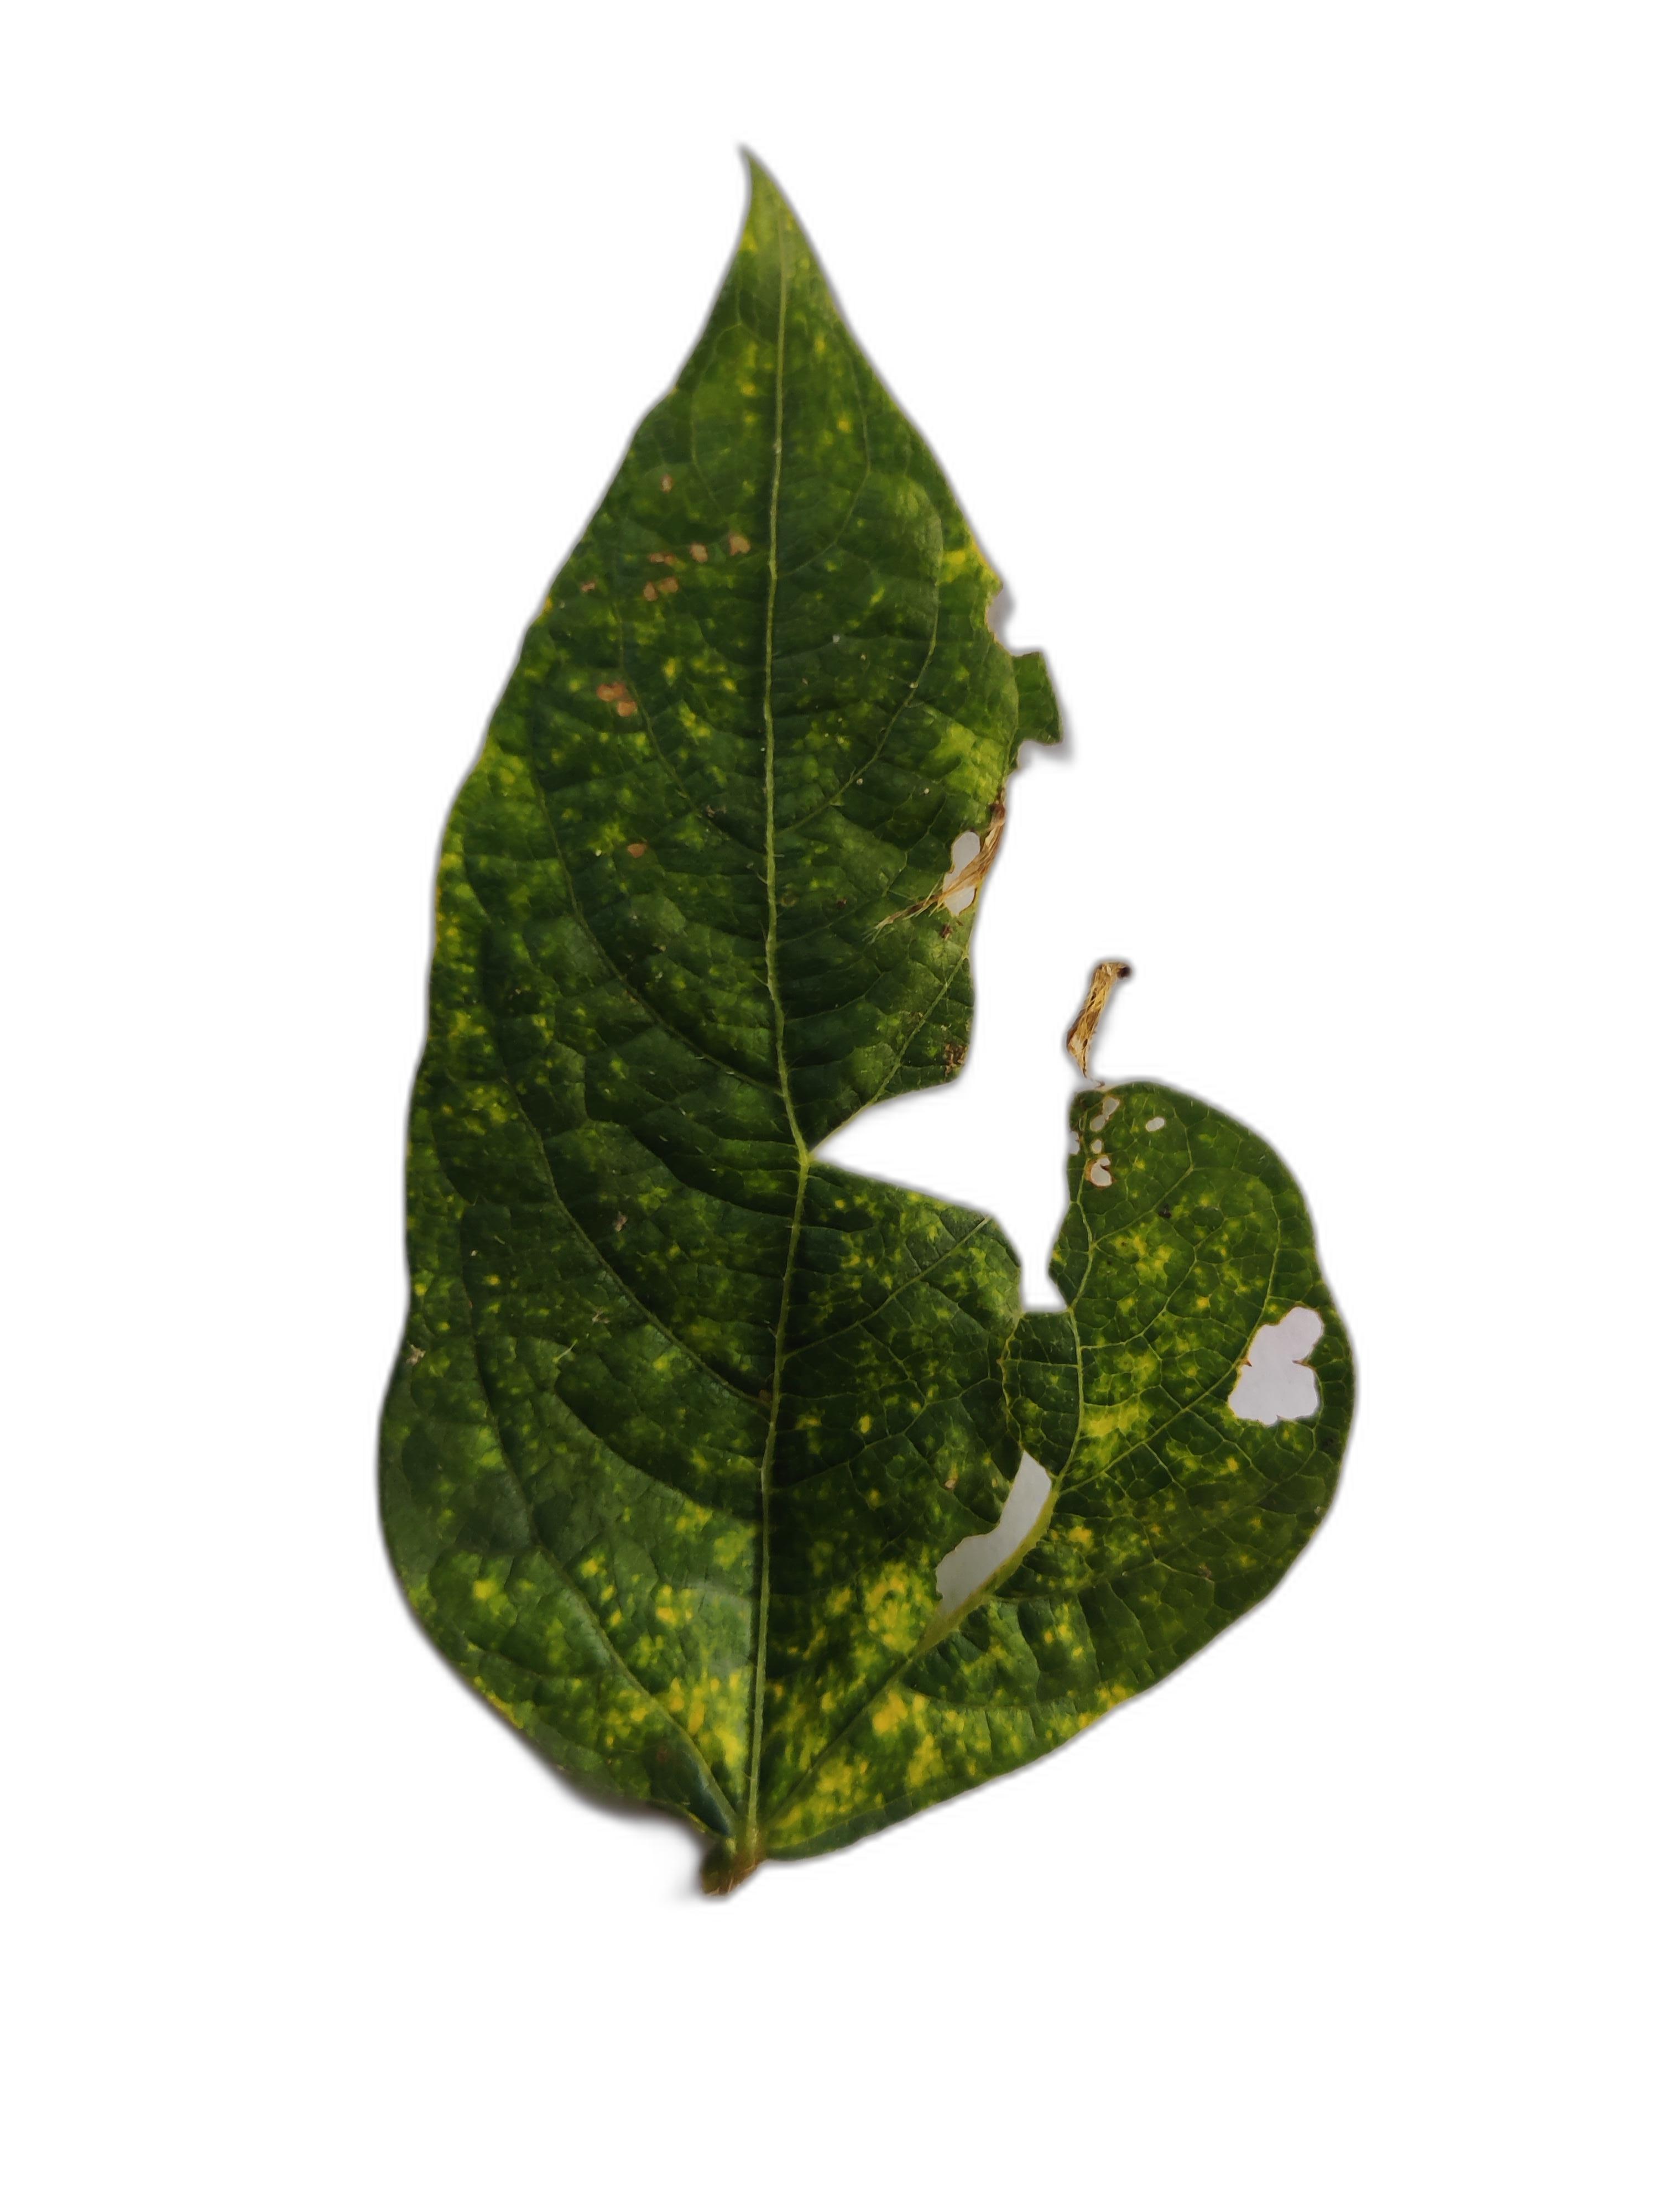
Label: Yellow Mosaic